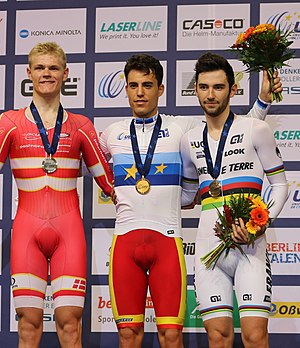
EM i banecykling 2017 / Medaljevindere
Podiet for herrernes omnium (fra venstre): Julius Johansen, Albert Torres og Benjamin Thomas
Det ottende EM i banecykling blev afholdt i Velodromen i Berlin i Tyskland fra 19. til 22. oktober 2017.